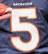
Number: 5